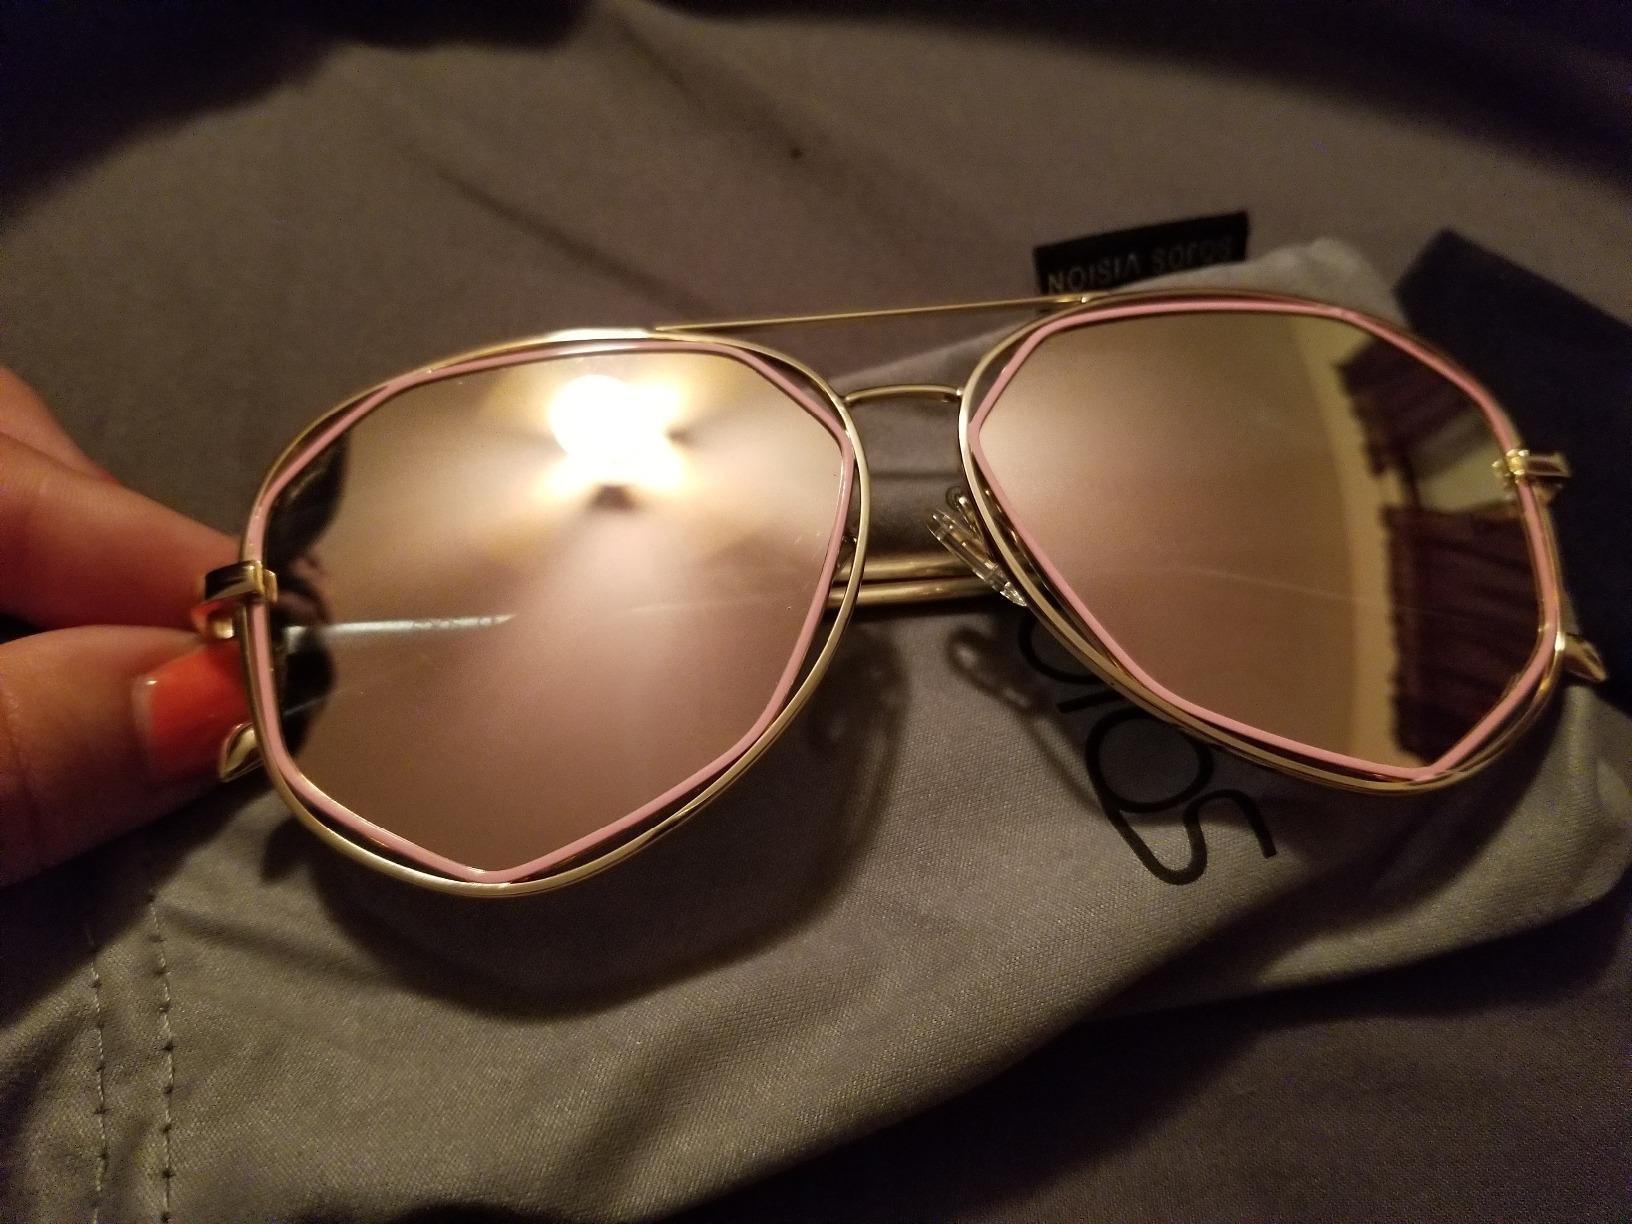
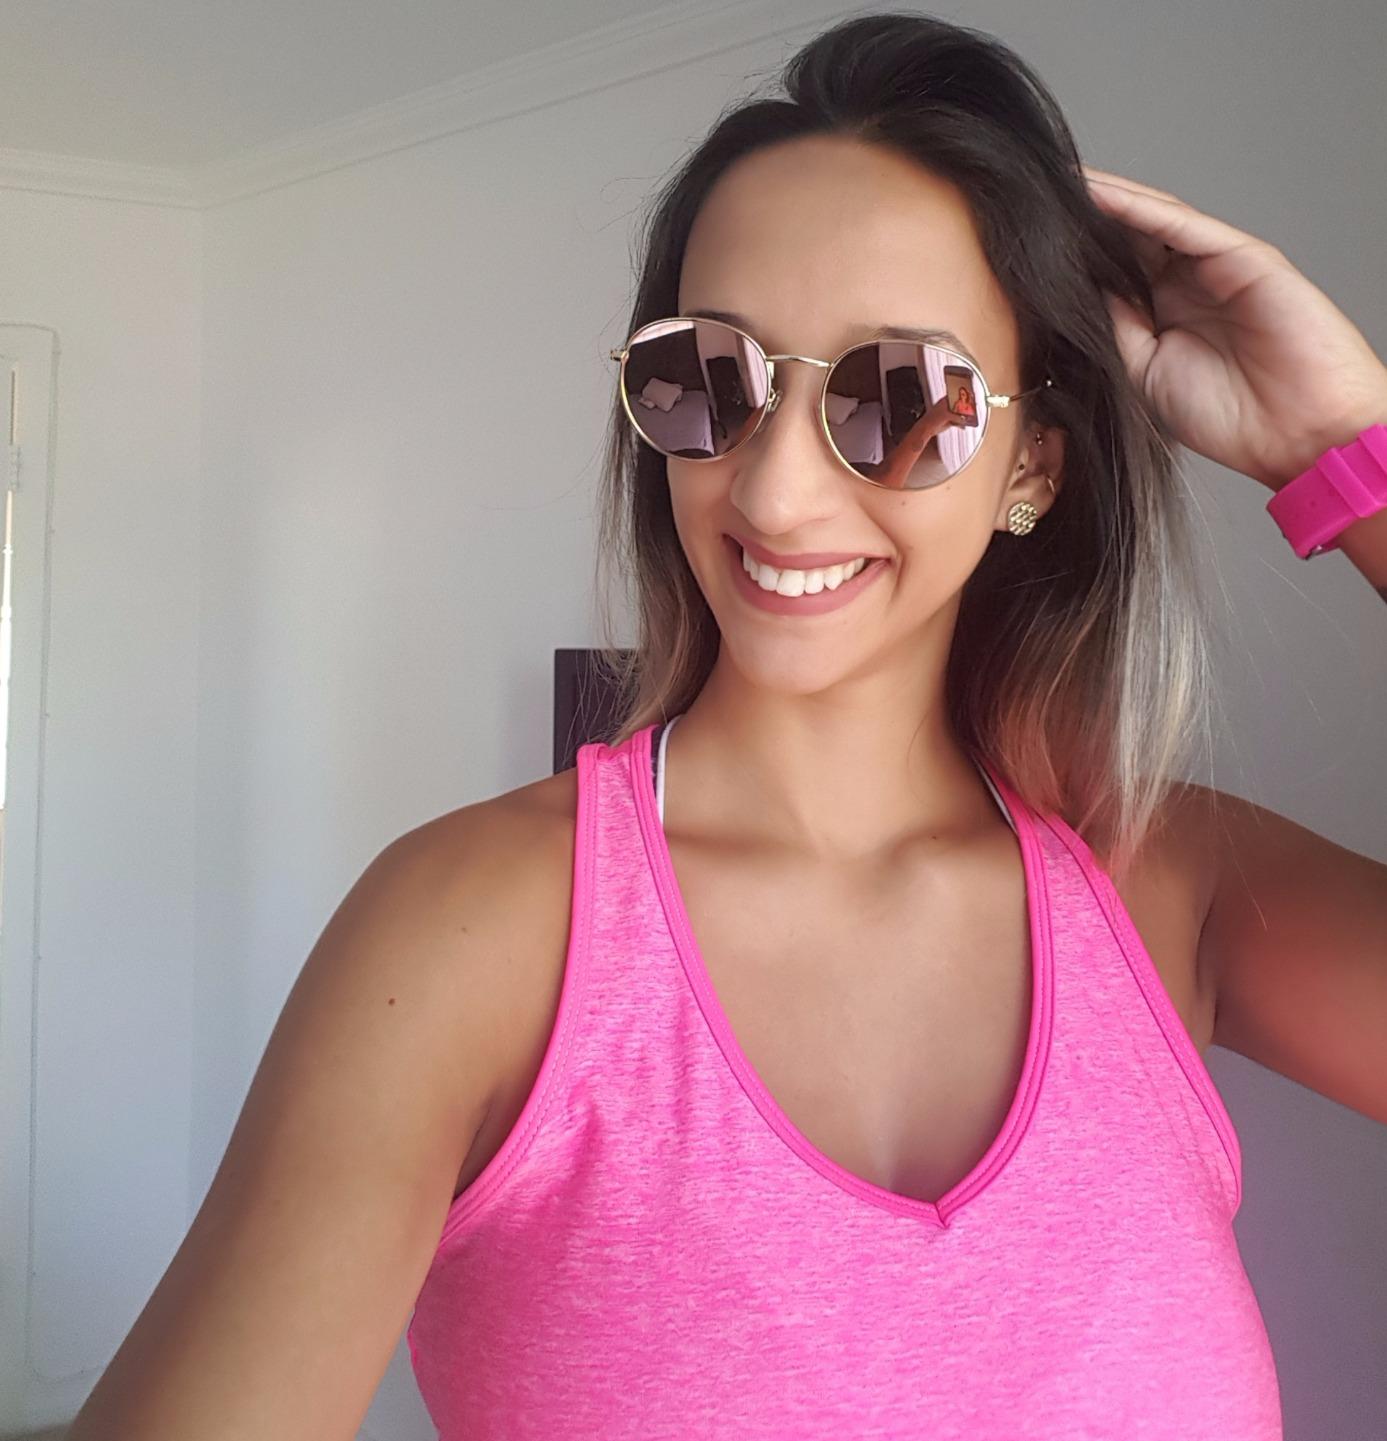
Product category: accessories_sunglasses
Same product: no